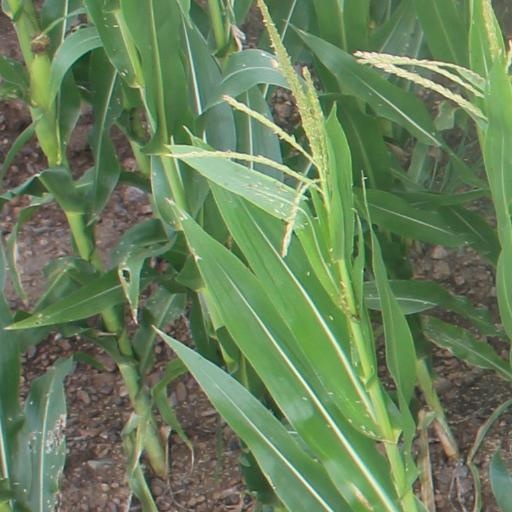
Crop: maize; corn